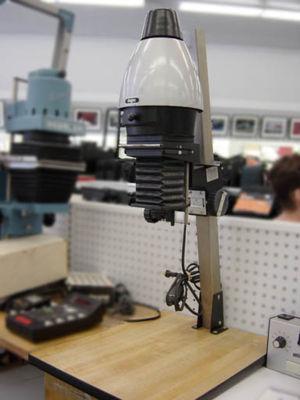
Un agrandisseur est un projecteur particulier de film photographique ou de négatif sur verre utilisé pour produire des tirages photographiques en chambre noire.